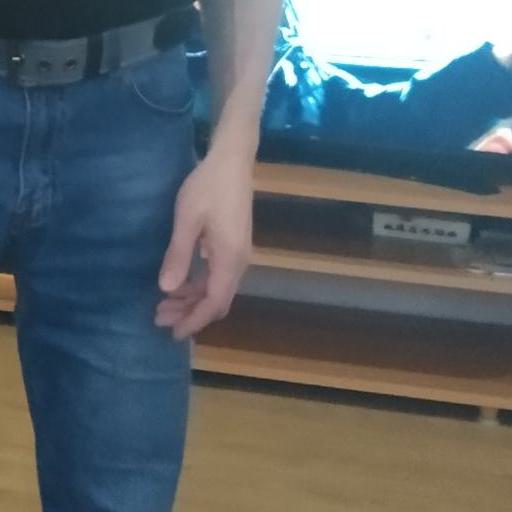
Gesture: no_gesture